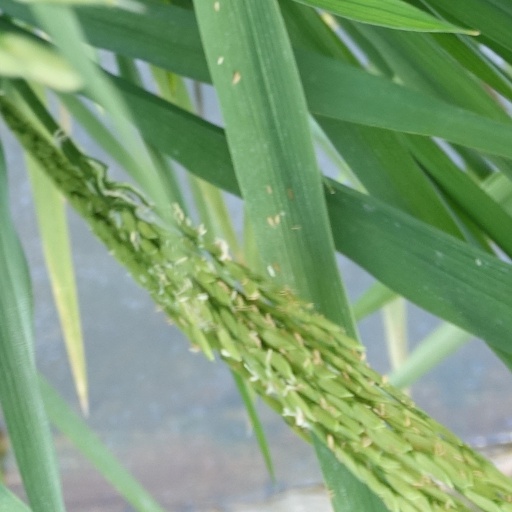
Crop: rice